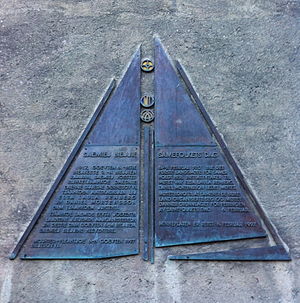
Samefolkets dag / Landsmødet i 1917
Mathis Nangos mindeplaket på væggen af Metodistkirken i Trondheim. Plaketten blev monteret den 6. februar 1997.